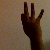
The image shows a hand gesture representing the number 9 in Indian Sign Language.